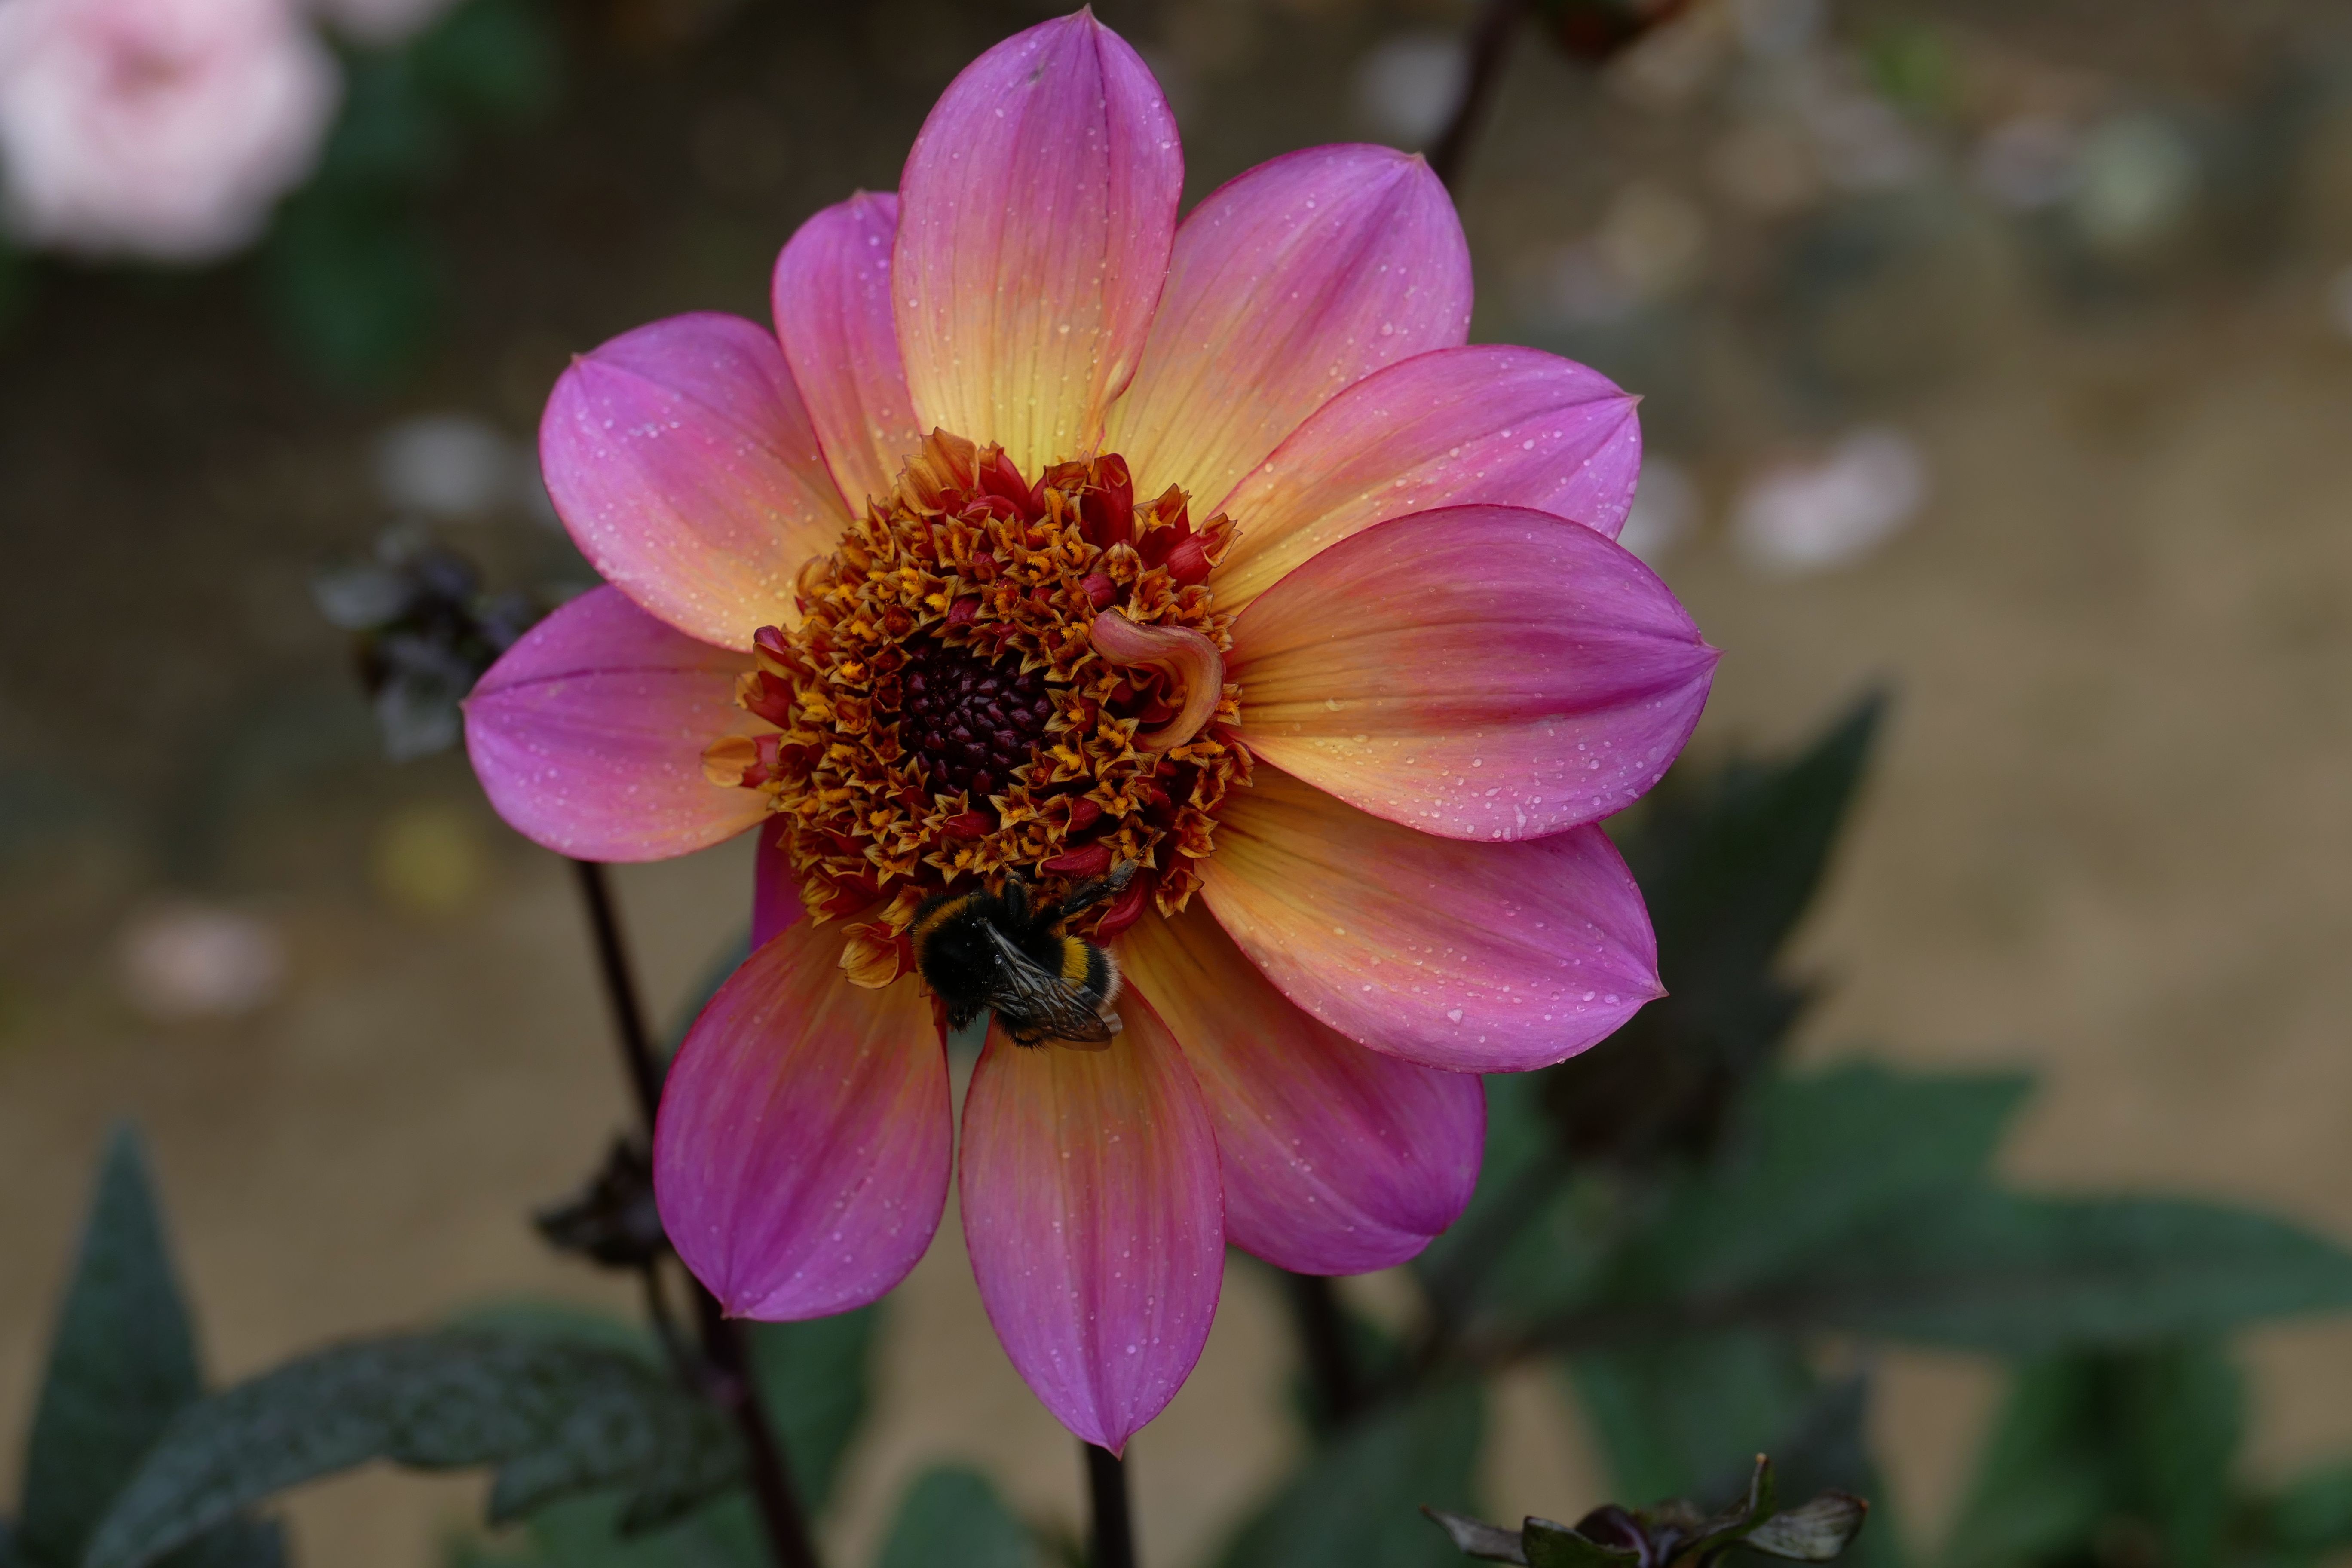
nature, blossom, plant, flower, petal, bloom, insect, park, botany, garden, flora, wildflower, close up, dahlia, england, hummel, late summer, jersey, united kingdom, macro photography, flowering plant, daisy family, channel islands, sark, plant stem, land plant, garden cosmos